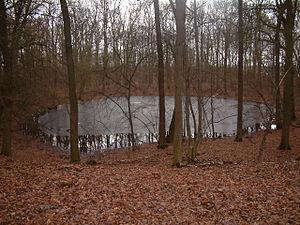
La réserve naturelle de la météorite de Morasko est située dans la ville de Morasko, à la limite nord de la ville de Poznań, Pologne. Elle contient sept météorites. La réserve a une superficie de 55 hectares et a été créée en 1976.